Ellis Robins, 1st Baron Robins

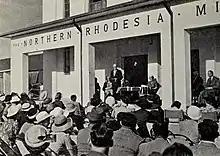
Robins (center) speaking at the opening of a new flour mill in Lusaka, Northern Rhodesia in 1949

Thomas Ellis Robins, 1st Baron Robins KBE, DSO (31 October 1884 – 21 July 1962), known as Sir Ellis Robins between 1946 and 1958, was an American-born British businessman and public servant, mainly based in Rhodesia.